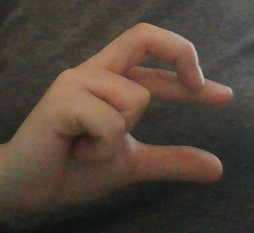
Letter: thal